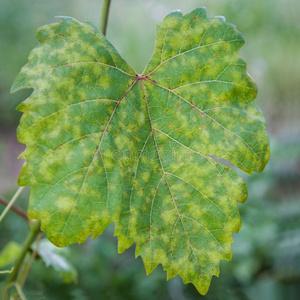
Plant: Grape
Disease: grape leaf spot